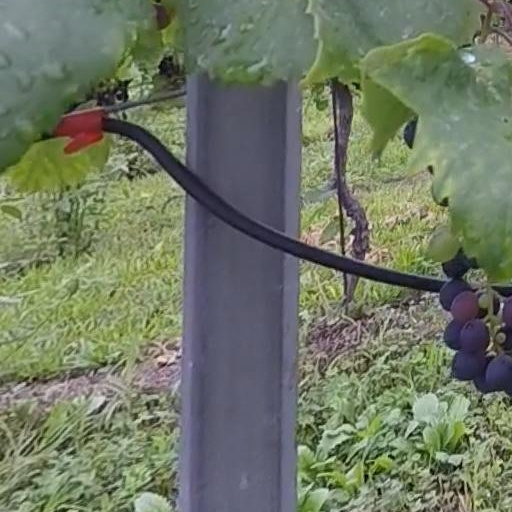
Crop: grape